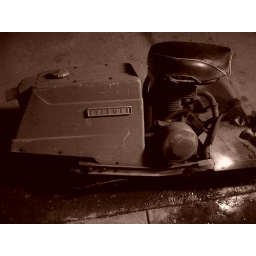
Note: Thats water under the scooter from a faucet not from the scoot.